Cincinnati

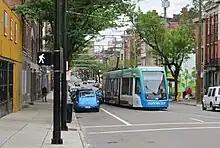
The Connector streetcar line was established in 2016.

was created in 1962 by Lou Groen, the owner of the first McDonald's franchise in the Cincinnati area, to cater to Catholic patrons who abstained from meat on Fridays.